Aarada Gaaya

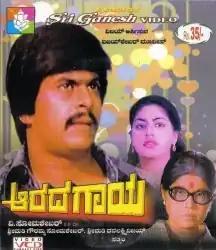

Aarada Gaaya is a 1980 Indian Kannada-language action film, written by M. D. Sundar and directed by V. Somashekhar. It was produced under the banner of Vijayashekar Movies. Shankar Nag, Gayatri, Sowcar Janaki and Kanchana appeared in pivotal roles. The music was composed by Satyam, with the lyrics of Chi. Udaya Shankar.